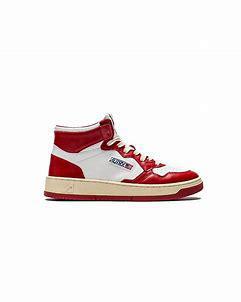
Brand: Autry
Model: Action Shoes Autry Action Medalist 1